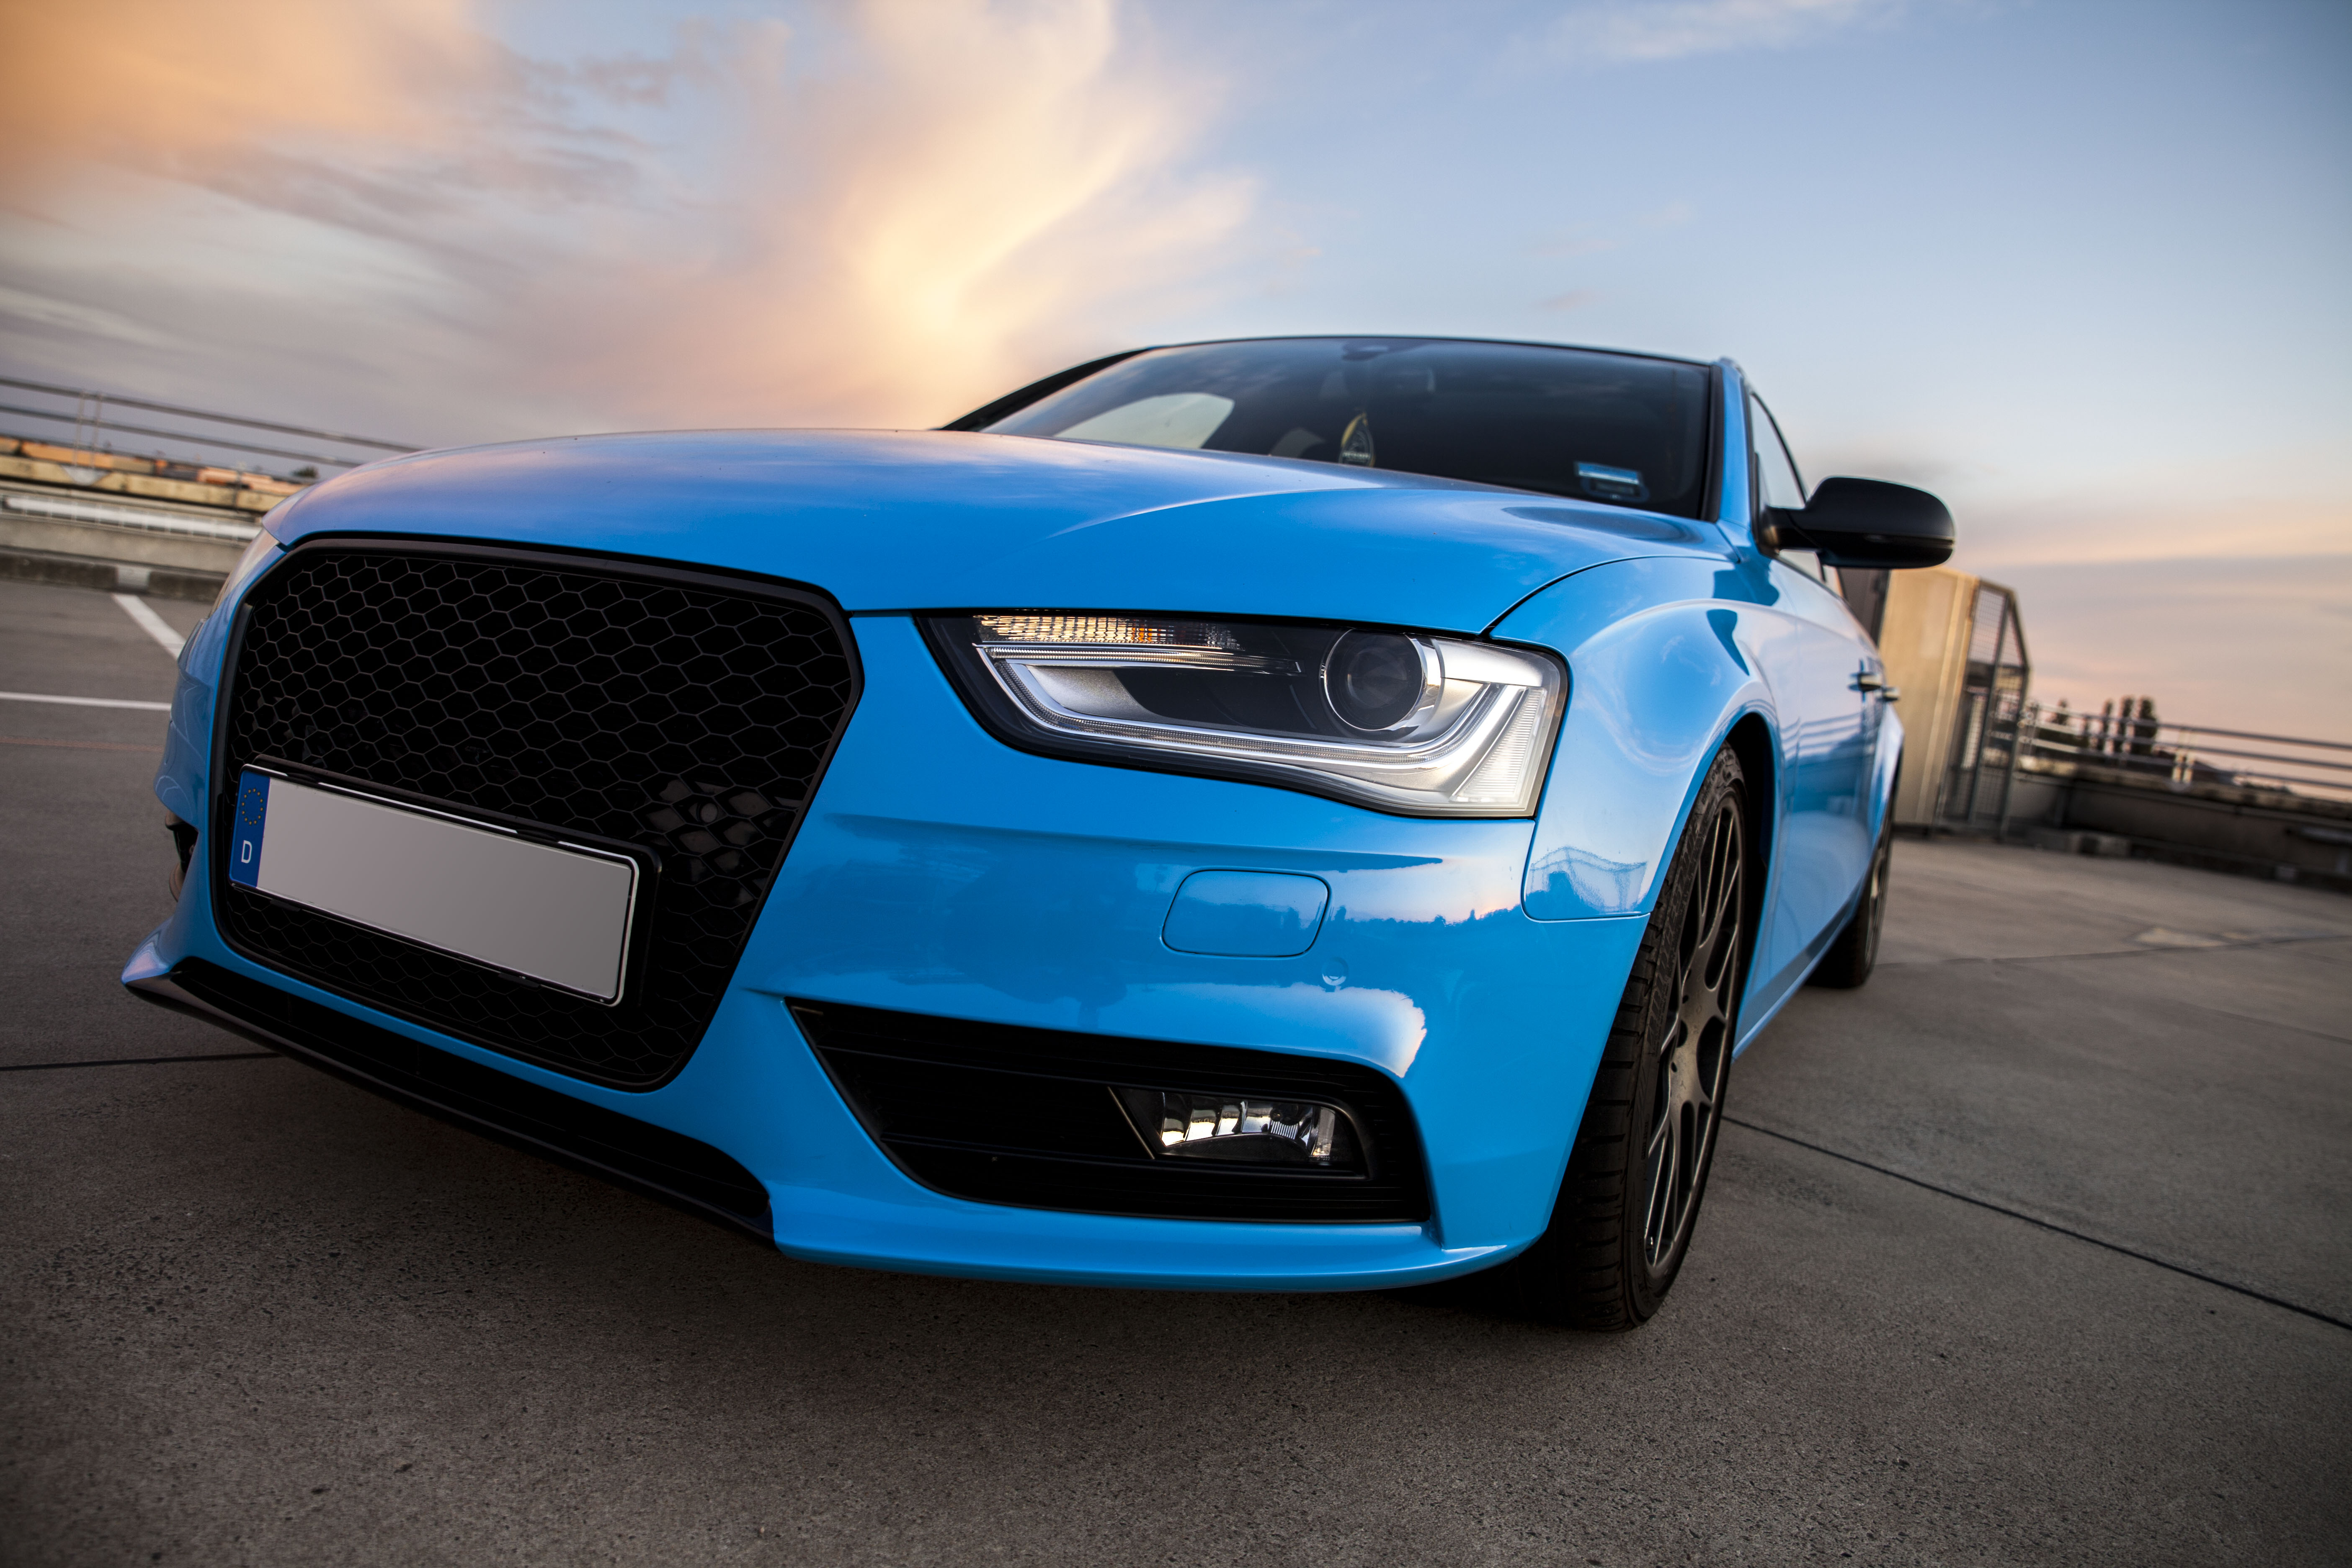
sport, car, land vehicle, vehicle, automotive design, blue, motor vehicle, mid size car, grille, bumper, audi, sky, automotive exterior, hood, performance car, personal luxury car, sedan, luxury vehicle, electric blue, family car, sports sedan, automotive wheel system, rim, wheel, automotive tire, sports car, audi rs 4, coupe, full size car, compact car, executive car, headlamp, city car